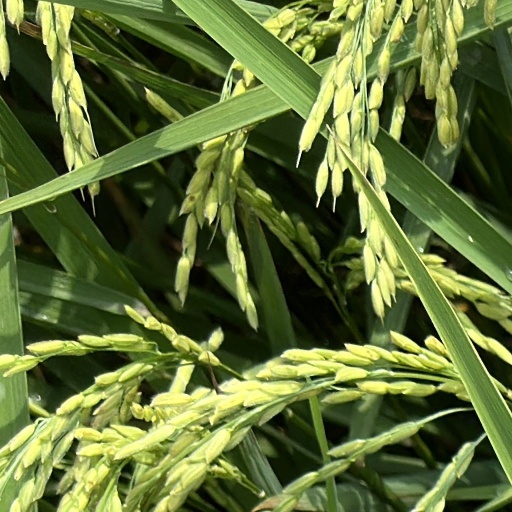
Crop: rice